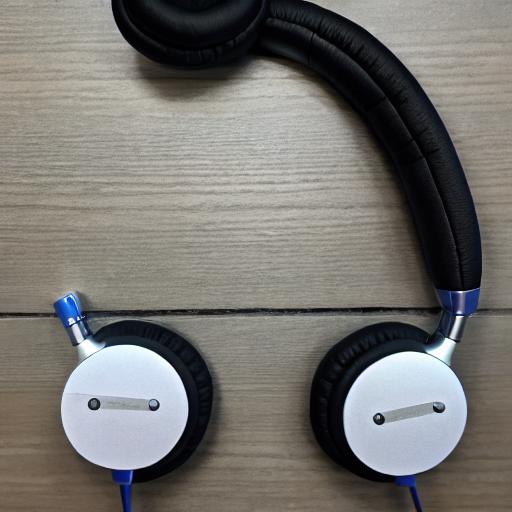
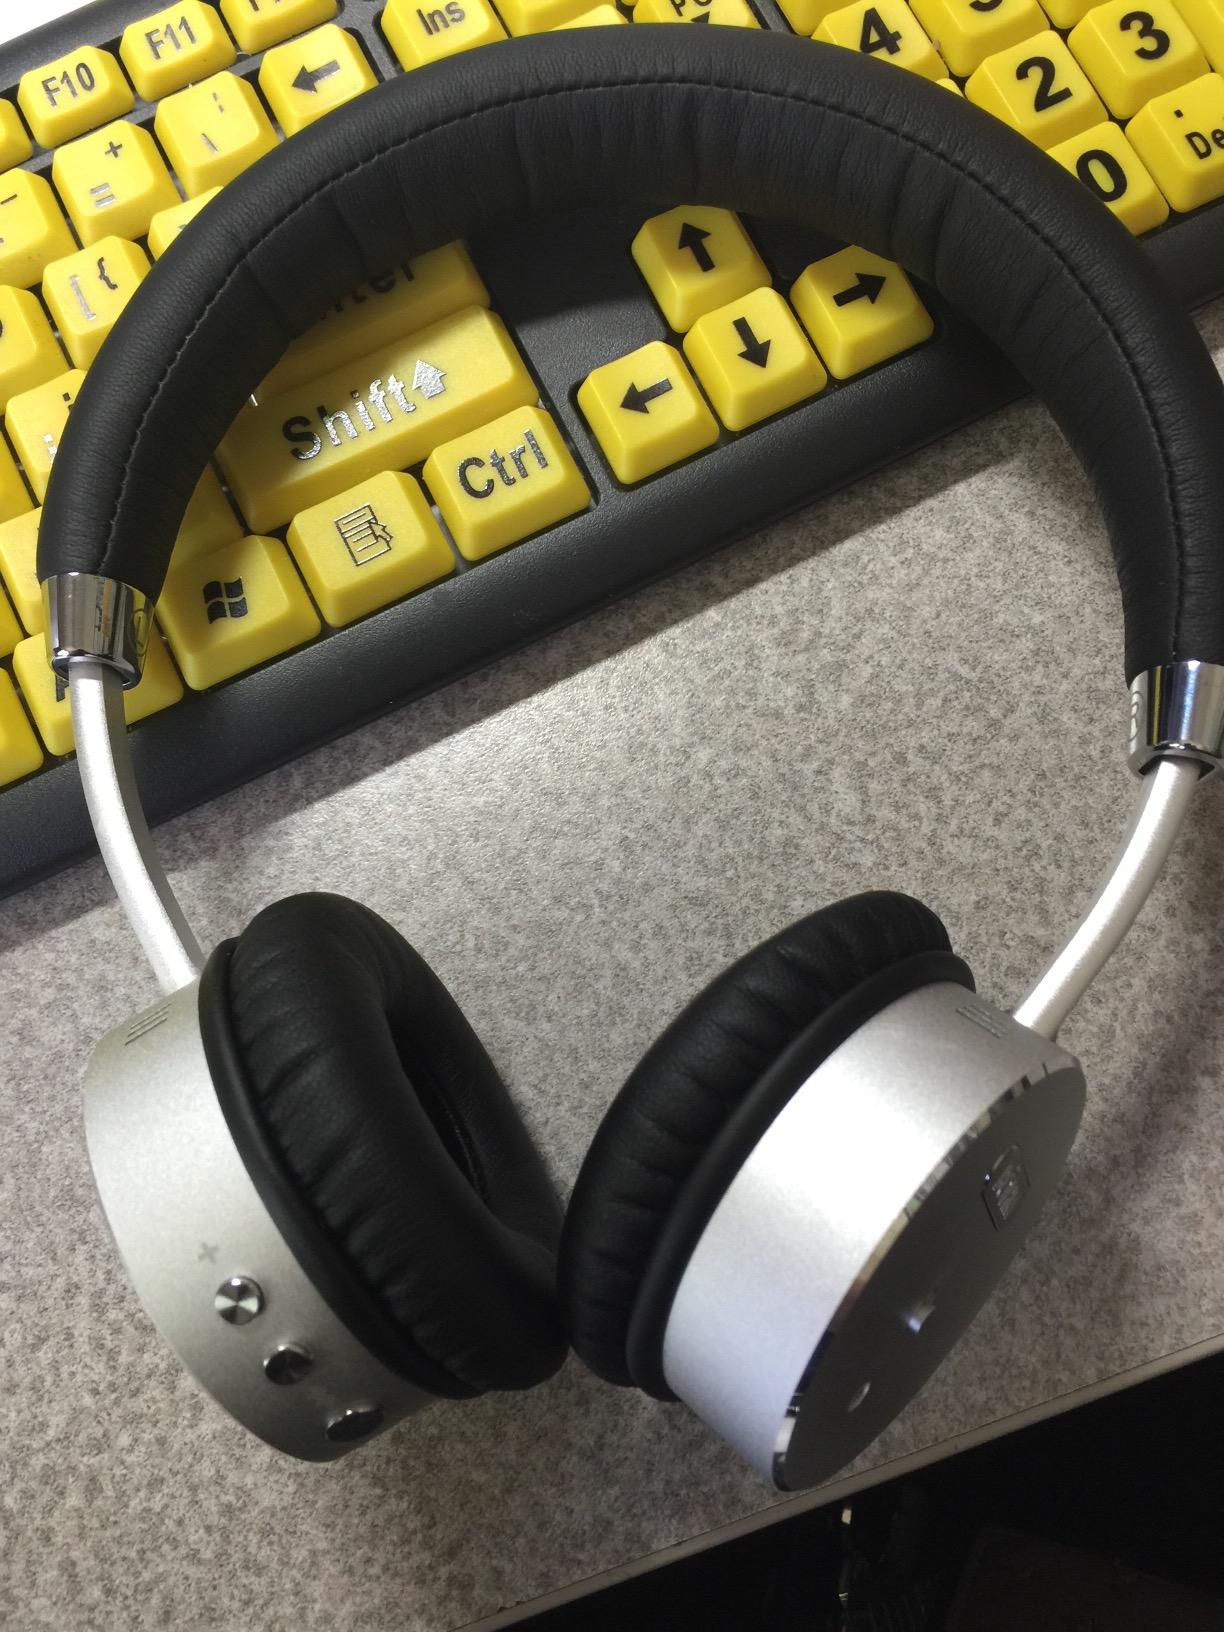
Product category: headphones
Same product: no